Forests of KwaZulu-Natal

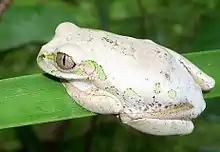
Natal forest tree frog

Several animals are adapted to living in these forests. Many are locally adapted subspecies of animals found further north in Tropical Africa, such as the blue duiker and Samango monkey, but some are local endemic species like the dwarf chameleons ("Bradypodion" spp.), Natal forest tree frog and bush squeaker frog.